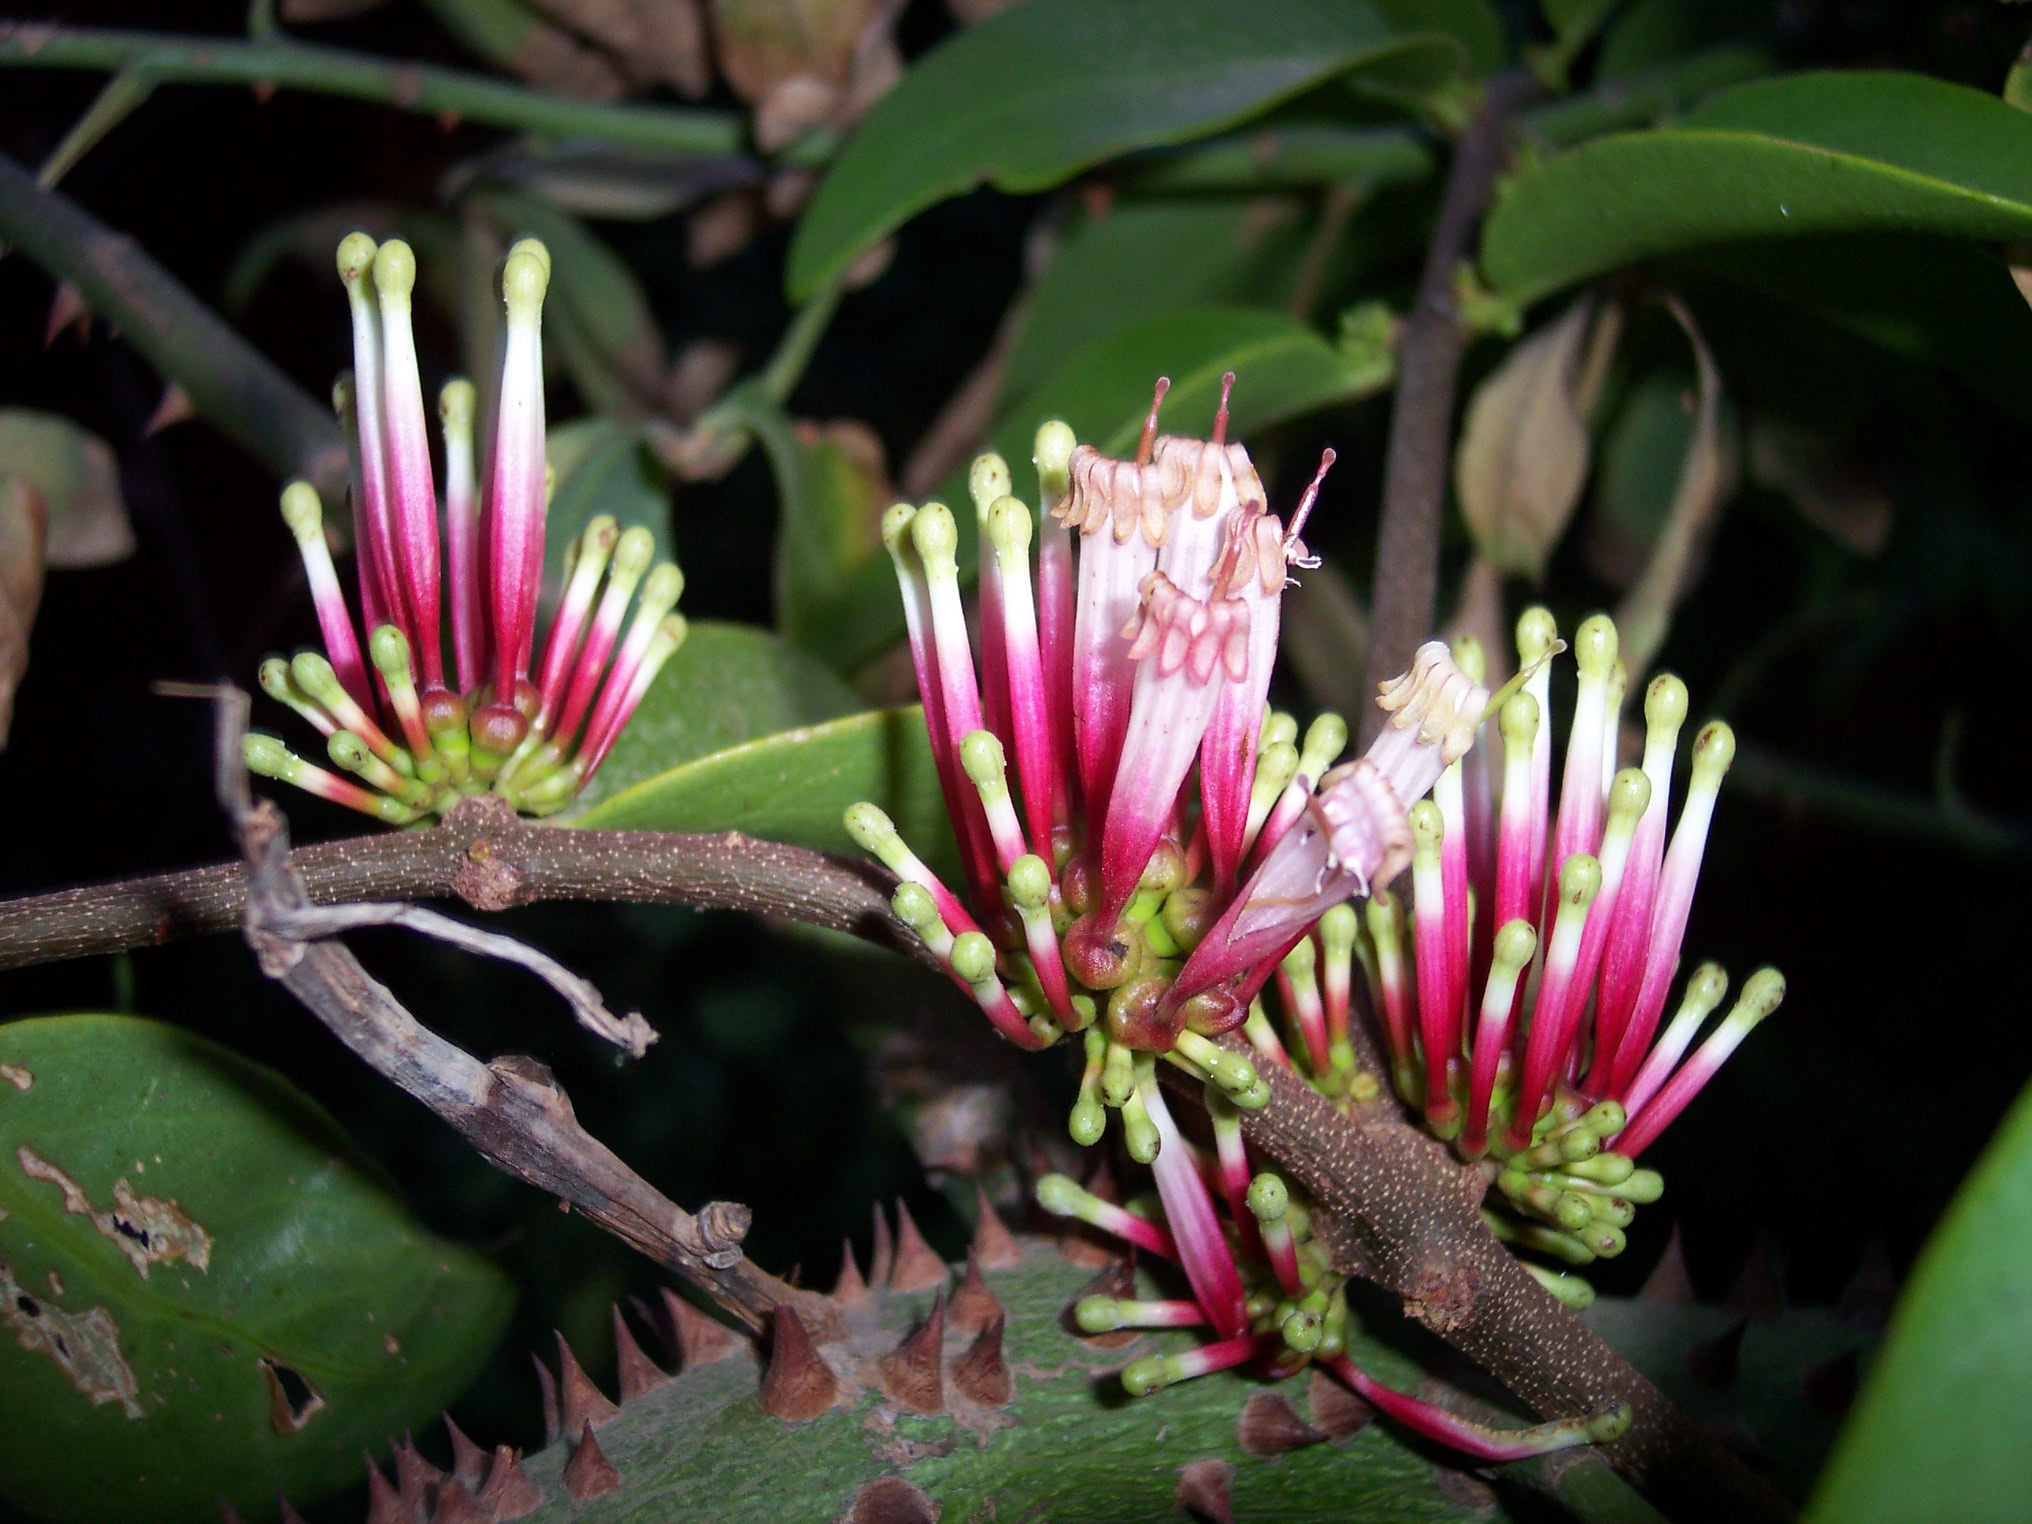
nature, forest, blossom, plant, leaf, flower, parking, green, evergreen, botany, flora, wildflower, flowers, shrub, exotic, senegal, public garden, macro photography, honeysuckle, flowering plant, woody plant, land plant, thorns spines and prickles, ice plant family